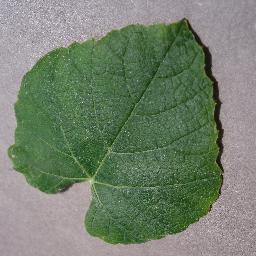
Label: Grape___healthy